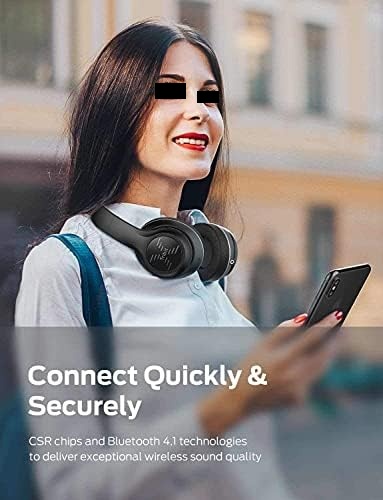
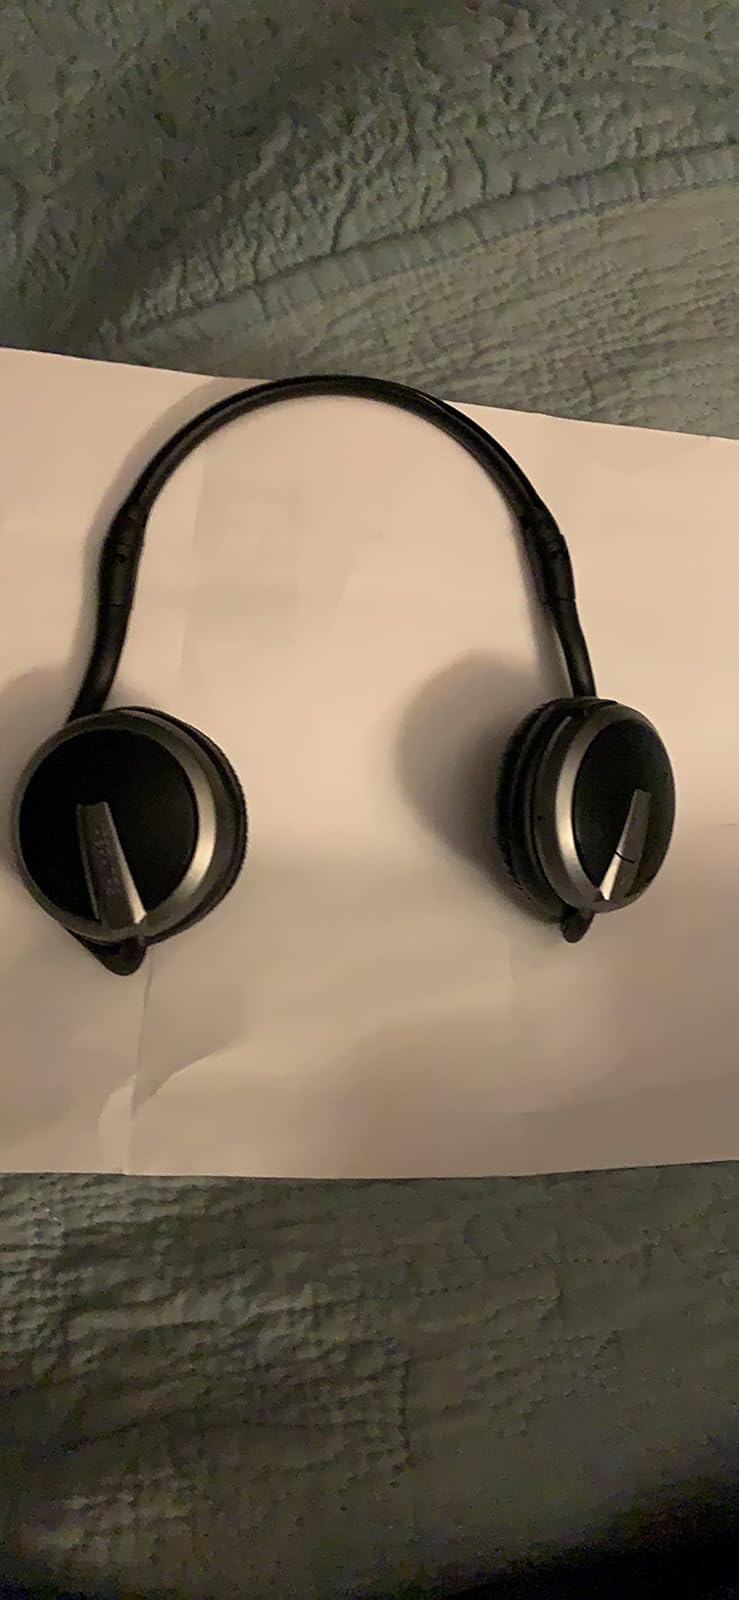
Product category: headphones
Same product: no